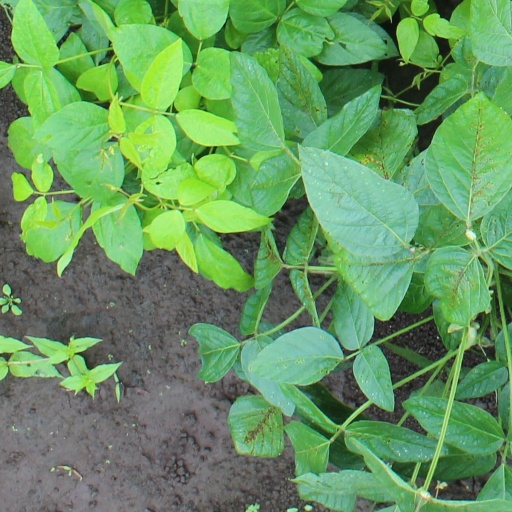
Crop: soybean